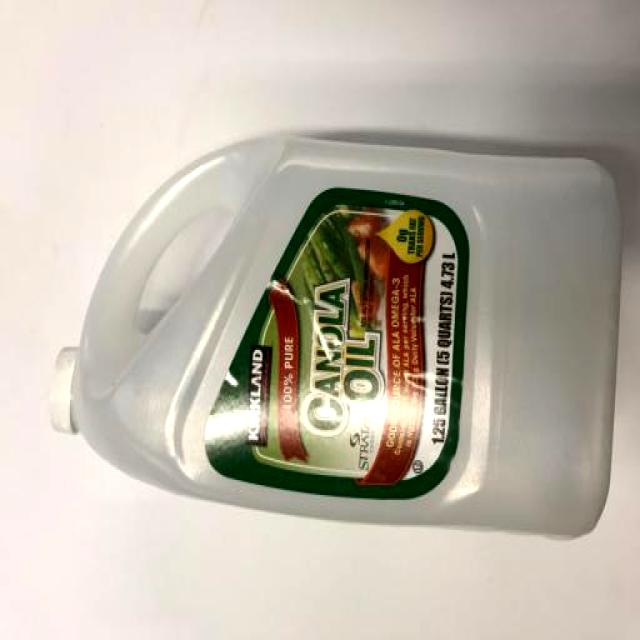
Label: Plastic